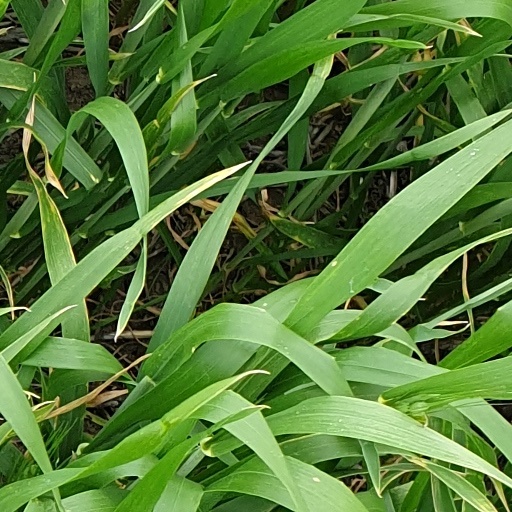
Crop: wheat